Jacob Pinkerfield

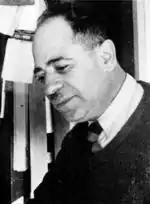

The Anda Pinkerfeld house in Tel Aviv where the writer Anda Pinkerfeld - Amir and her brother, the architect Jacob Pinkerfeld lived and created.